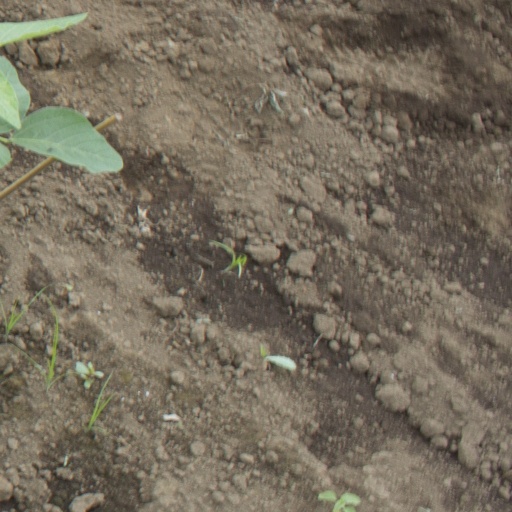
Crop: soybean